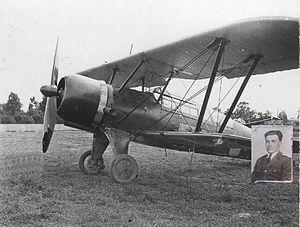
L'IAR 37 était un avion de reconnaissance et bombardement léger roumain, conçu et produit par le constructeur Industria Aeronautică Română.